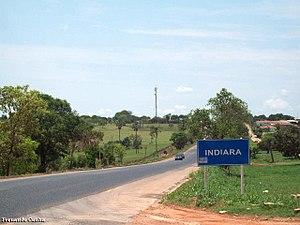
Indiara est une municipalité brésilienne de l'État de Goiás et la microrégion de la Vallée du Rio dos Bois.